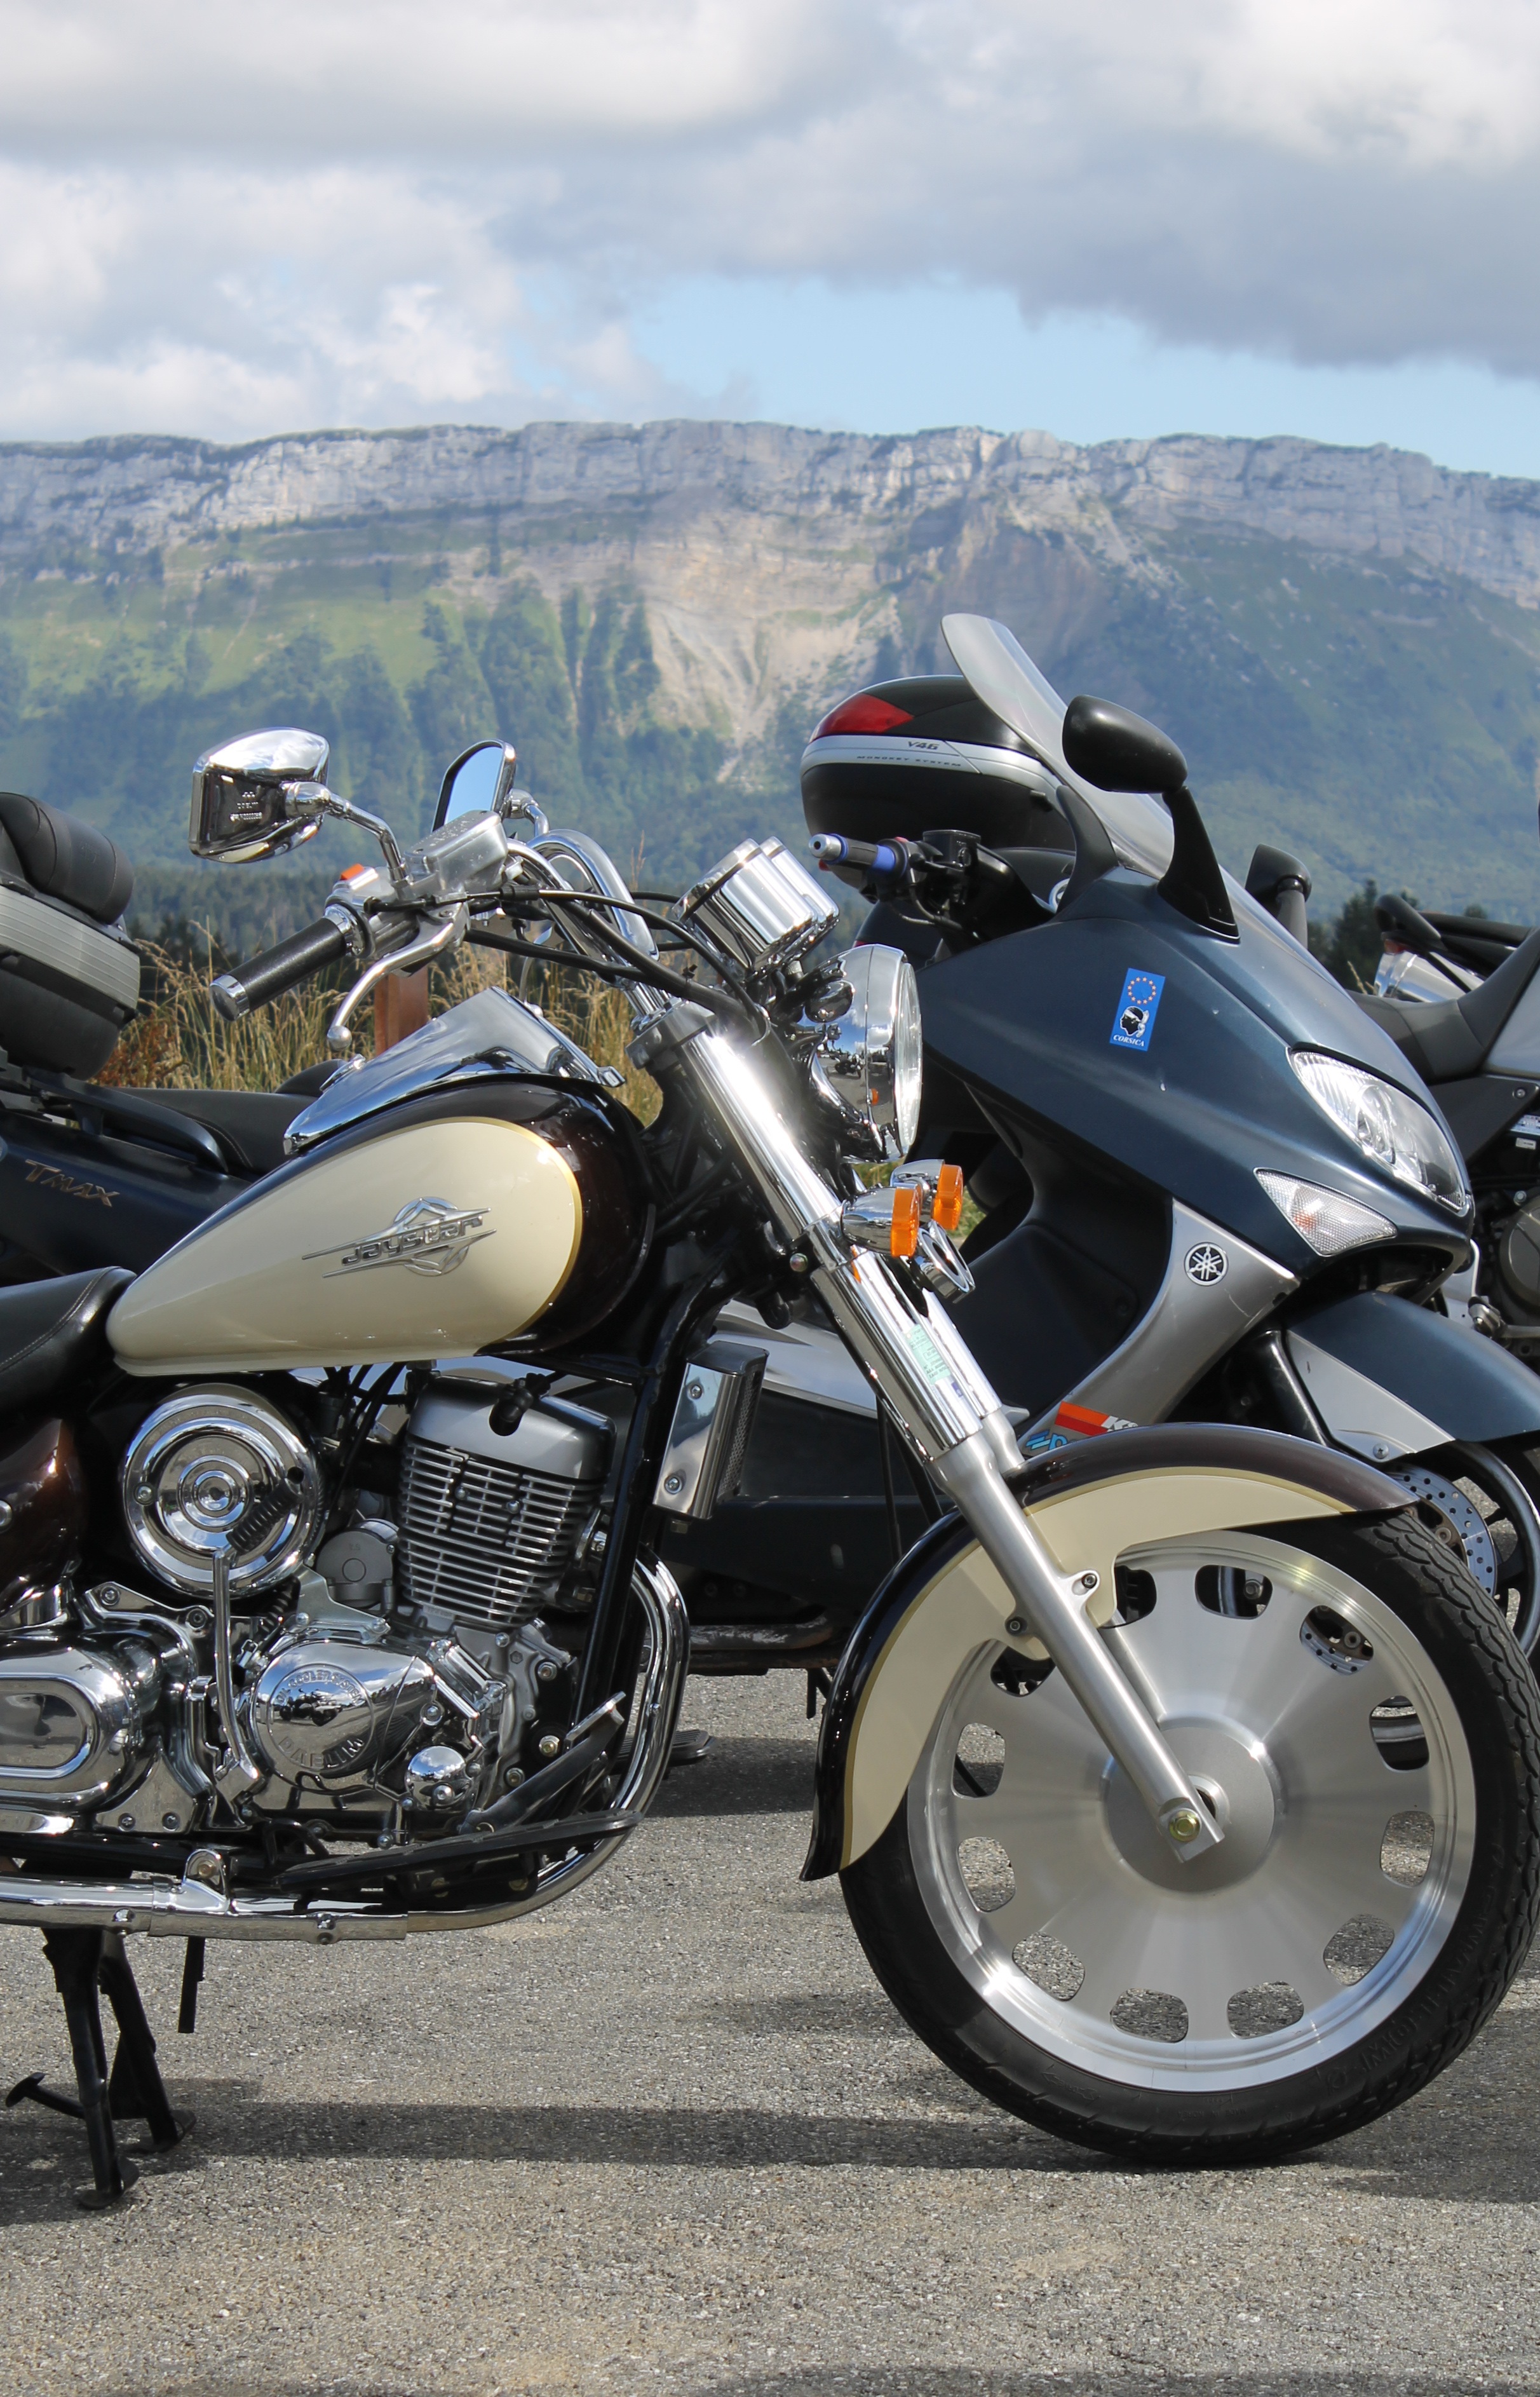
nature, car, panorama, vehicle, motorcycle, mountains, alps, savoie, motorcycles, cruiser, motorcycling, revard, land vehicle, automobile make